Aseret

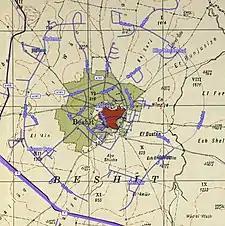
Modern Aseret overlaid on the historical area of Bashshit.

Aseret was founded in 1954 as the municipal center of Gederot Regional Council. It continues to serve this function today. Aseret is the center, both geographically and municipally, of the other six communities in the council: Meishar, Misgav Dov, Kfar Aviv, Kfar Mordechai, Shdema and Gan HaDarom.